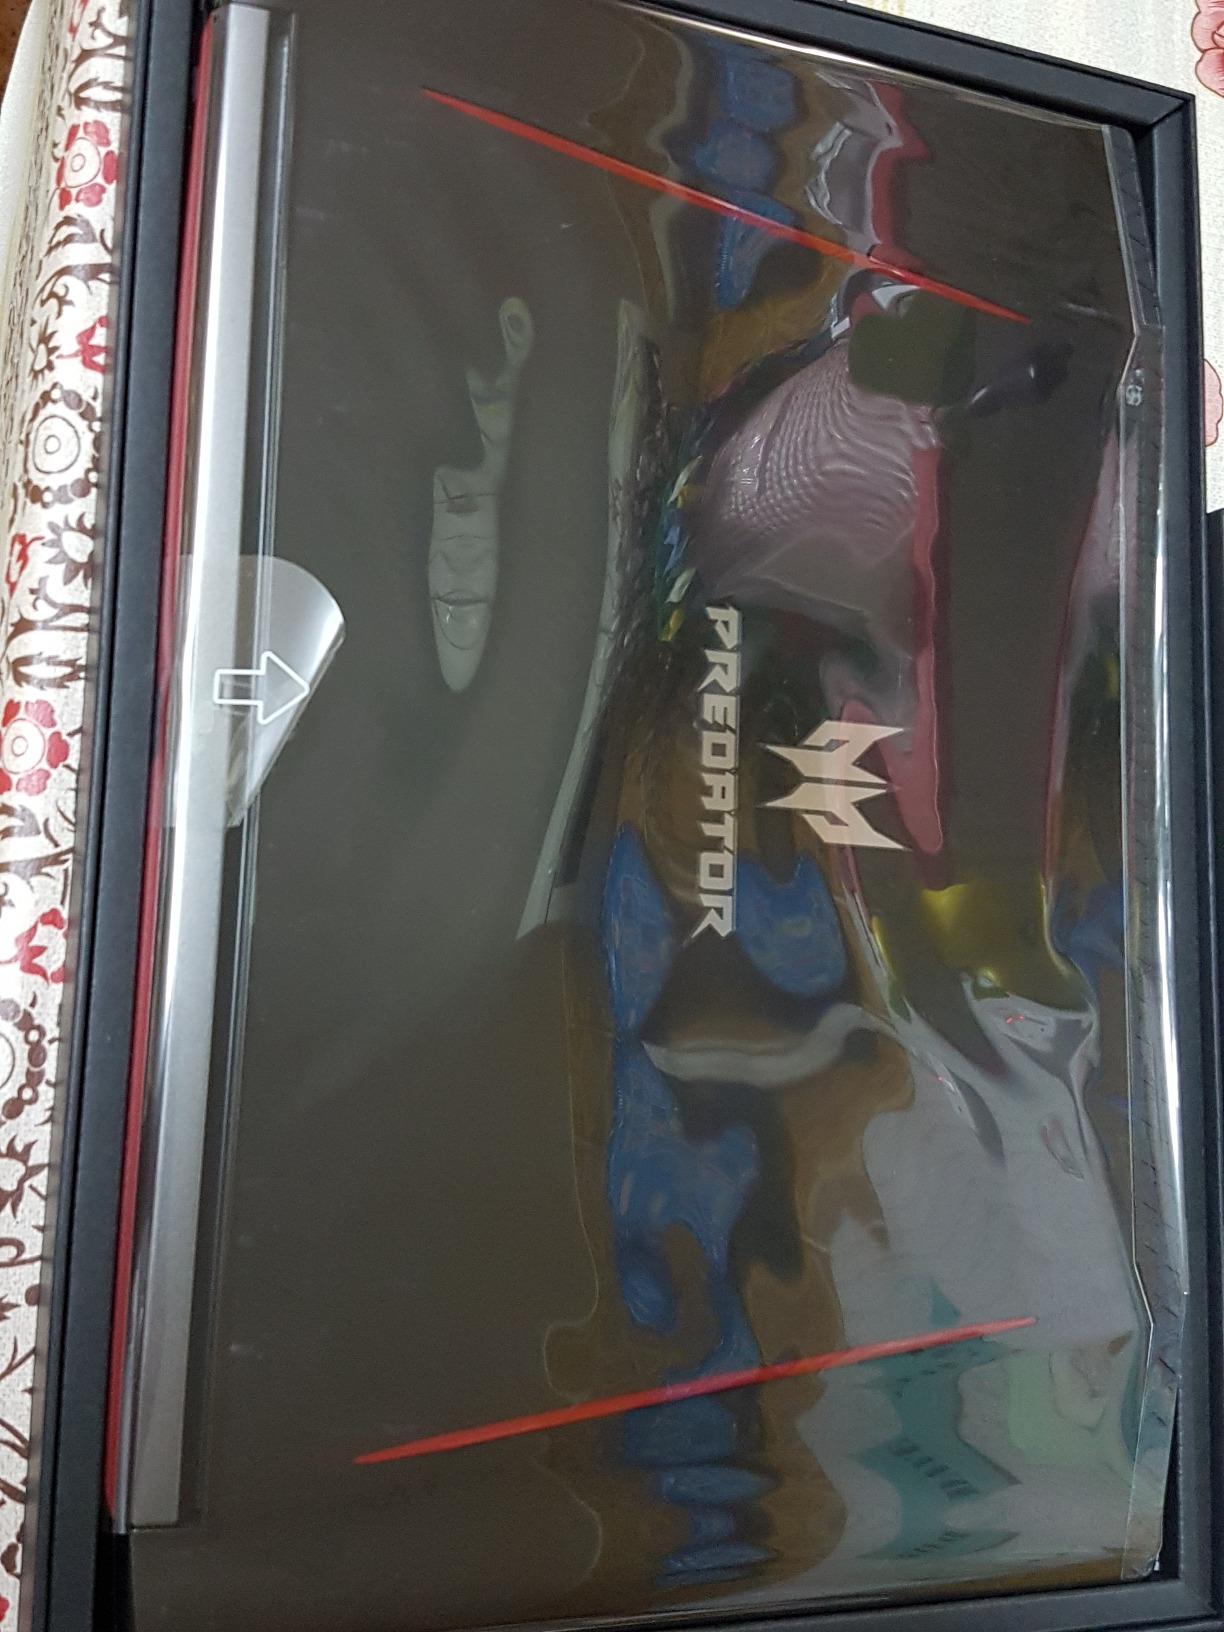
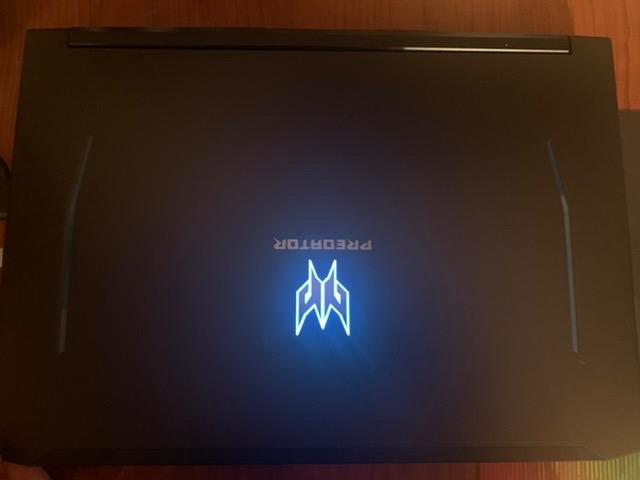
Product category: laptop
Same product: no